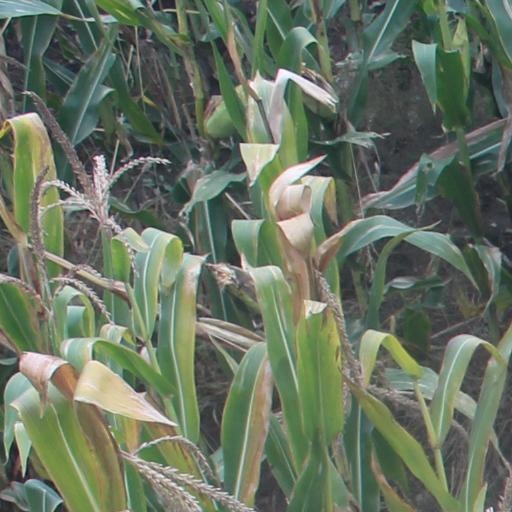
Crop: maize; corn